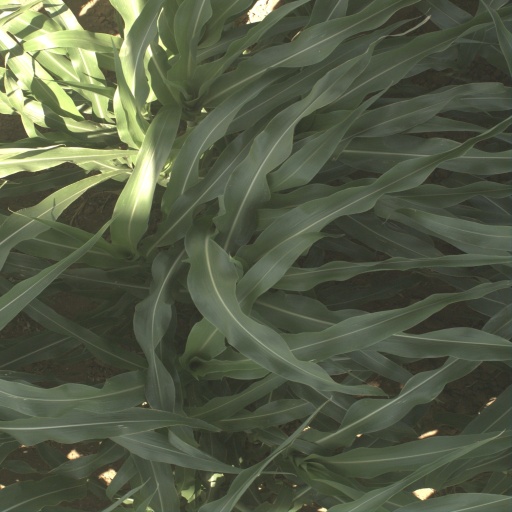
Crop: sorghum